Tribal Fusion

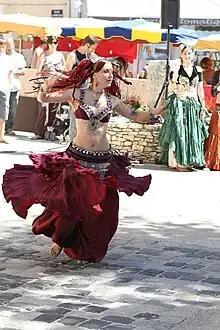
Balkys, a dancer performing in France

Tribal Fusion is closely related to Dark Fusion pioneered by Ariellah Aflalo, and Improvisational Tribal Style (ITS) bellydance pioneered by Amy Sigil. Tribal Fusion and ITS are both descended from American Tribal Style (ATS) while Dark Fusion exists between Tribal Fusion and Gothic belly dance.